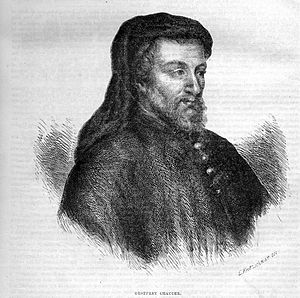
Geoffrey Chaucer / Værker
Geoffrey Chaucer som han blev fremstilet i 1800-tallet, fra The Illustrated Magazine of Art.
Geoffrey Chaucer var både engelsk forfatter, digter, filosof, hofmand og diplomat. Selv om han skrev flere digtsamlinger, er han i dag mest husket for sit værk, Canterbury-fortællingerne, et frodigt og mangesidet værk som minder om Boccaccios Decameron, der som Chaucers fortællinger er bundet sammen af en rammehistorie.